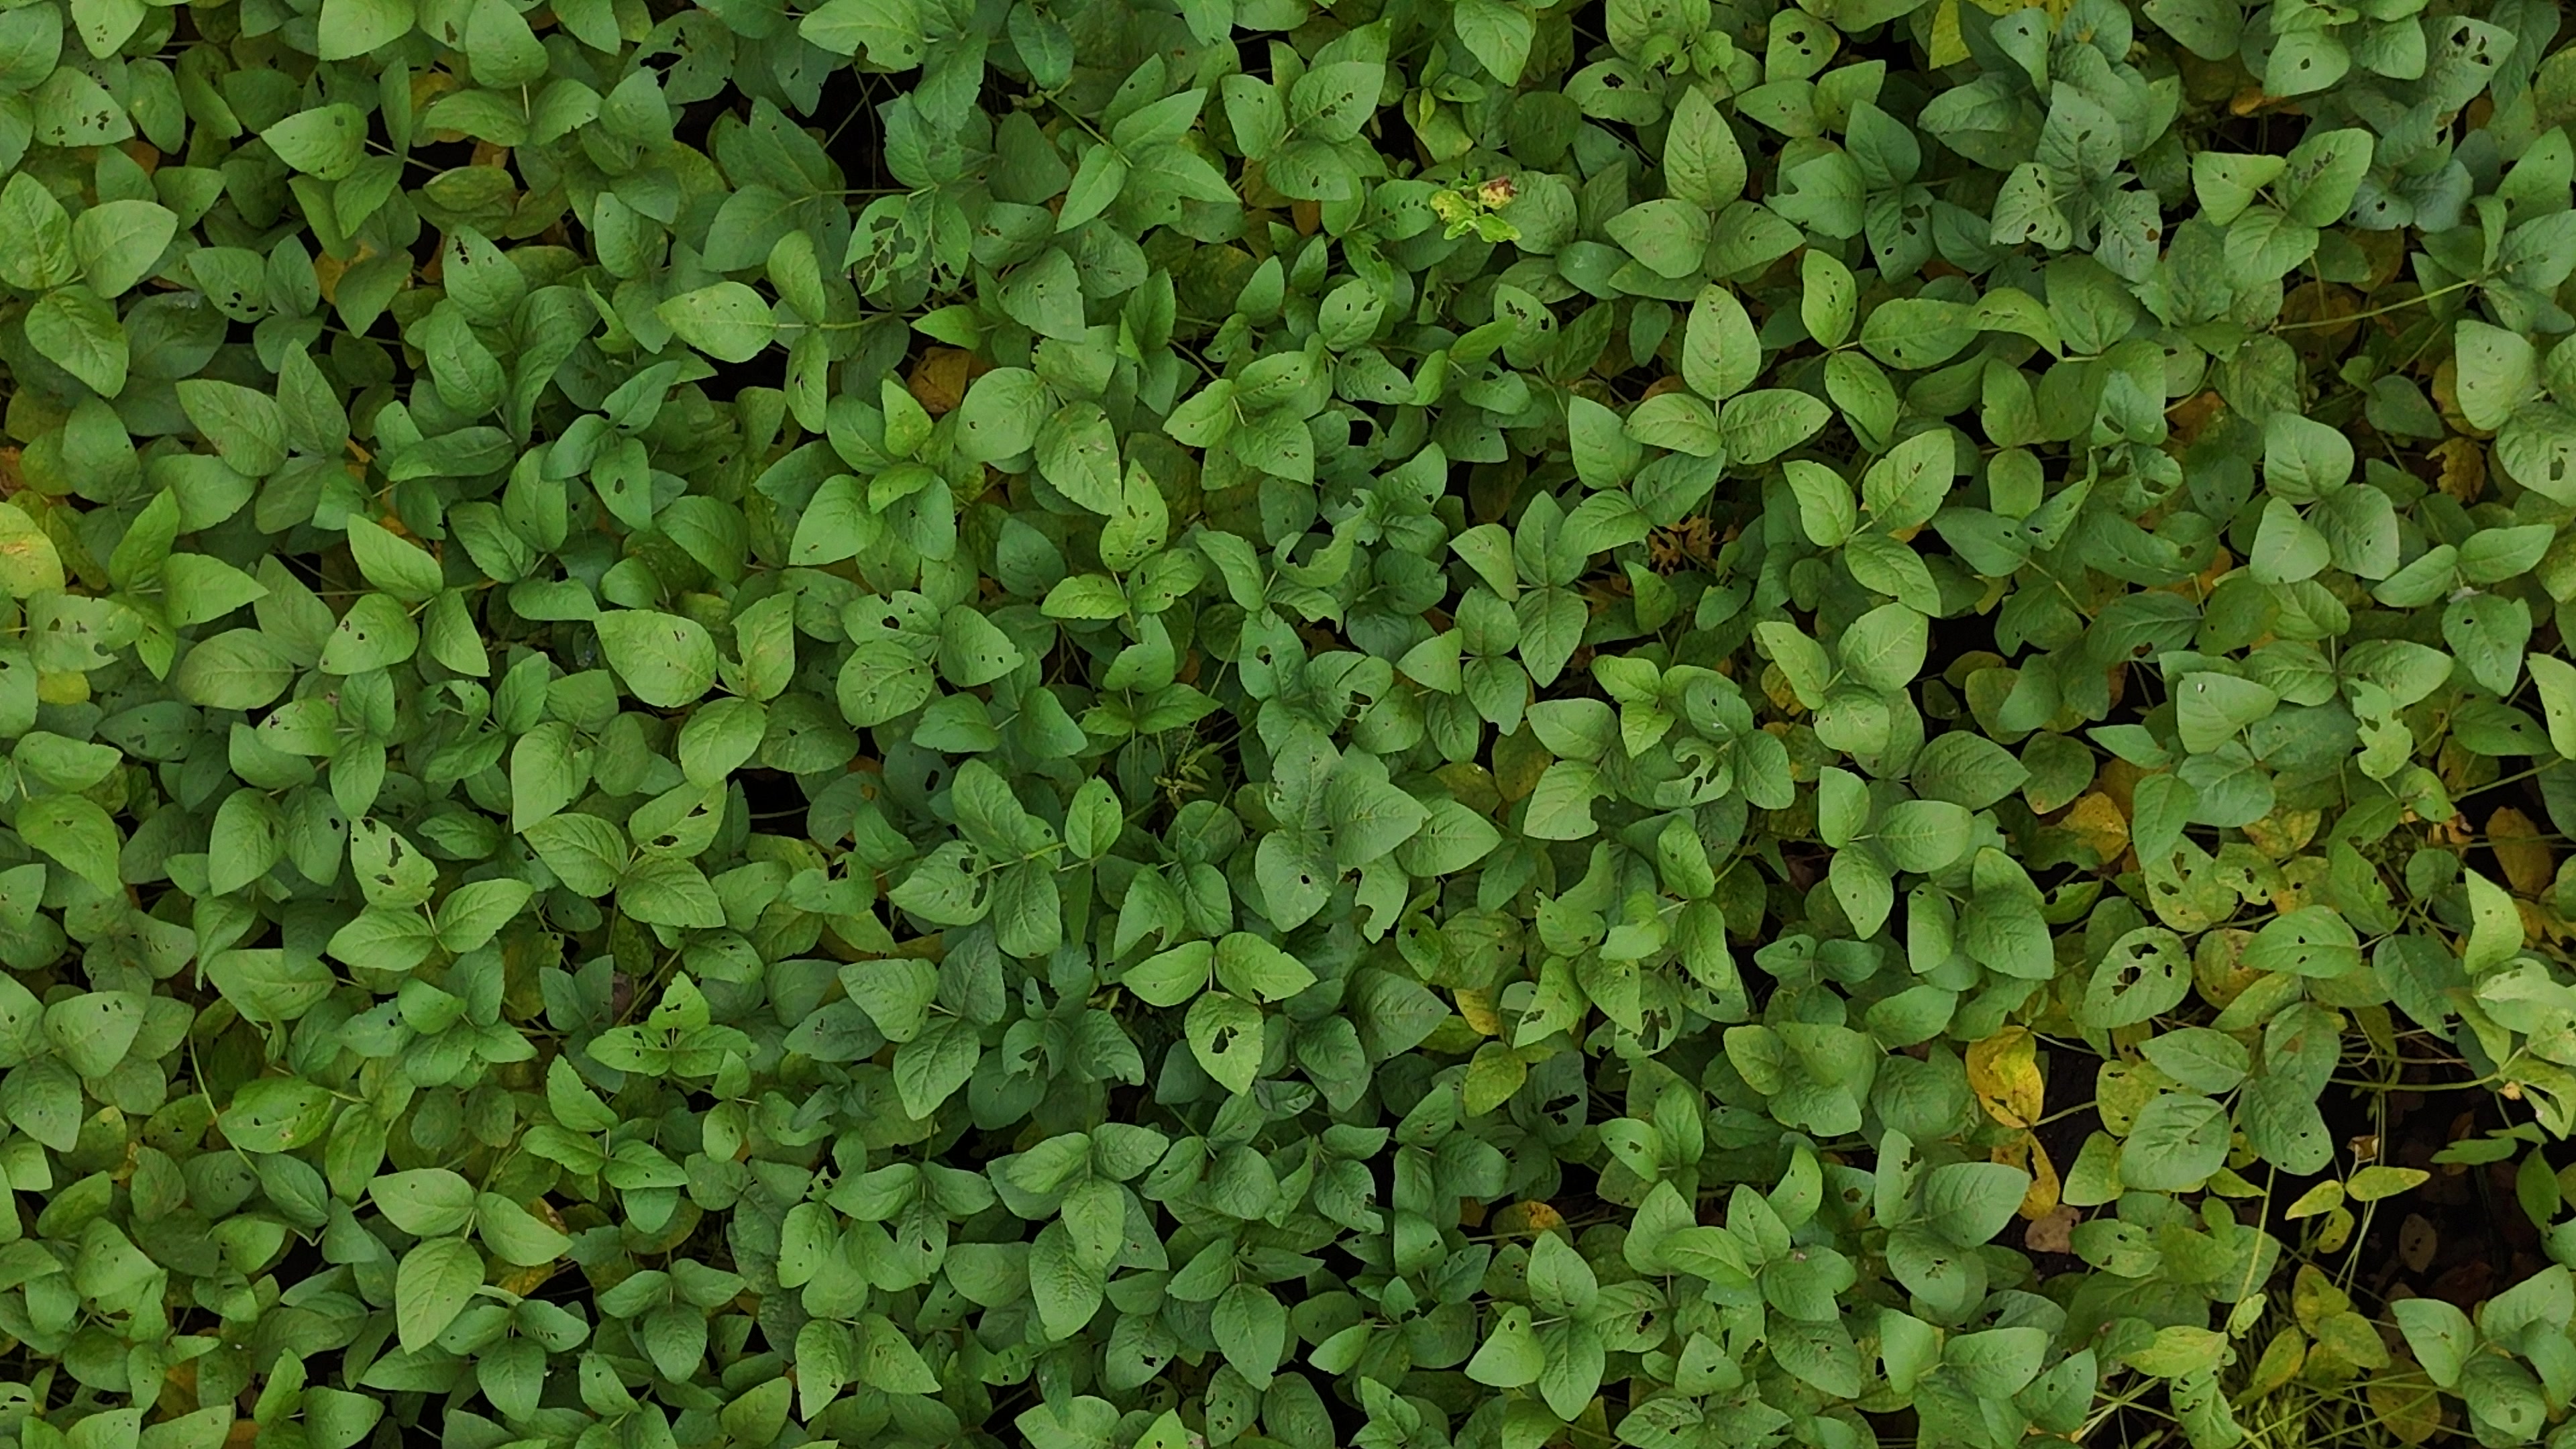
Label: Mosaic